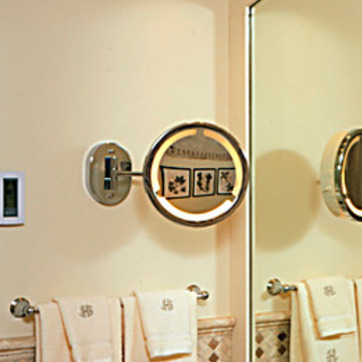
Material: mirror